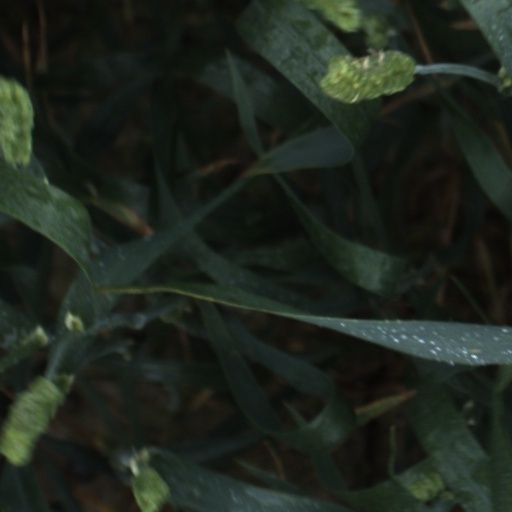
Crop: wheat